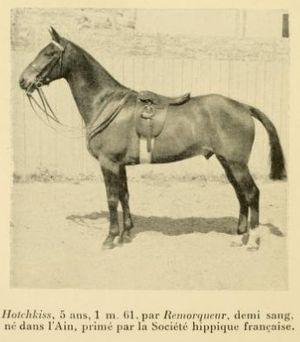
Demi-sang de l'Ain dans Les races chevalines française et anglaises par le comte de Comminges Marie-Aiymery, J.B Robert, Saumur,1910
La liste des races chevalines de France recense l'ensemble des races de chevaux présentes sur le territoire français, qu'elles soient autochtones ou d'origine étrangère. La France compte un assez grand nombre de races, élevées et modifiées selon les besoins de chaque époque. Les premières véritables races de chevaux françaises, définies par une unité de modèle, de lieu d'élevage et de caractère, remontent au XVIIIᵉ siècle. Les premières races reconnues en France sont le Pur-sang et l'Arabe d'origine étrangère. L'Anglo-arabe, issu du croisement des deux, est bien une création française, reconnue comme les deux précédentes en 1833. Peu réputée jusqu'au XXᵉ siècle pour ses chevaux de selle et ses poneys, la France compte en revanche des chevaux de trait largement exportés. Neuf races de trait perdurent et constituent un patrimoine unique au monde. Le Percheron est considéré comme le fleuron historique de l'élevage chevalin national, mais l'élevage a nettement évolué. La race de course du trotteur français représente, au début du XXIᵉ siècle, la principale race nationale et une spécificité française liée aux courses de trot.
Le demi-sang de la Dombes, connu également sous le nom de cheval de Bresse au Moyen Âge et de demi-sang de l'Ain, est une ancienne race de chevaux de selle française originaire de la Dombes et de la Bresse, dans l'actuel département de l'Ain. Elle y est réputée de la fin du Moyen Âge jusqu'au XVIᵉ siècle. À la suite des réquisitions de 1799, les faibles effectifs restants sont croisés au cours du XIXᵉ siècle avec des carrossiers du Cotentin, des Percherons, puis des Anglo-normands et des Pur-sangs. Devenu une monture militaire puis un cheval de sport, le demi-sang de la Dombes perdure jusqu'à son inclusion parmi la race nationale du selle français en 1958.
Le selle français est un registre généalogique de chevaux de sport français, sélectionnés pour le saut d'obstacles. Il est issu de la fusion de toutes les races dites de « demi-sang » en 1958. Sans standard fixe, ce cheval ne répond plus à la notion de race. Il est caractérisé par une grande taille, un modèle harmonieux et robuste, de la force et du sang. Le selle français est élevé sur l'ensemble du territoire français et dans de nombreux pays, notamment grâce à l'utilisation de l'insémination artificielle. Sa sélection est gérée par l'Association nationale du selle français, qui assure sa promotion et son amélioration génétique.